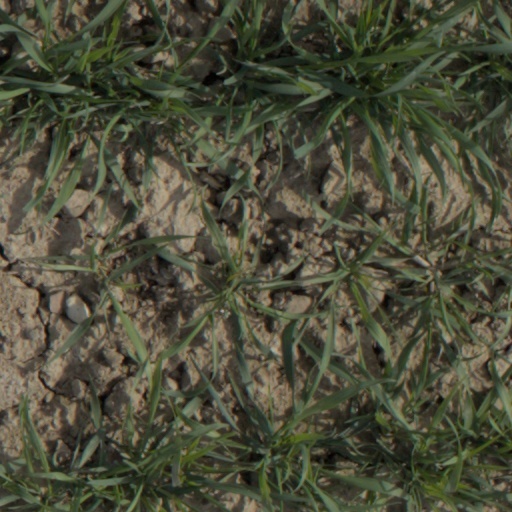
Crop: wheat